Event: Nepal Earthquake
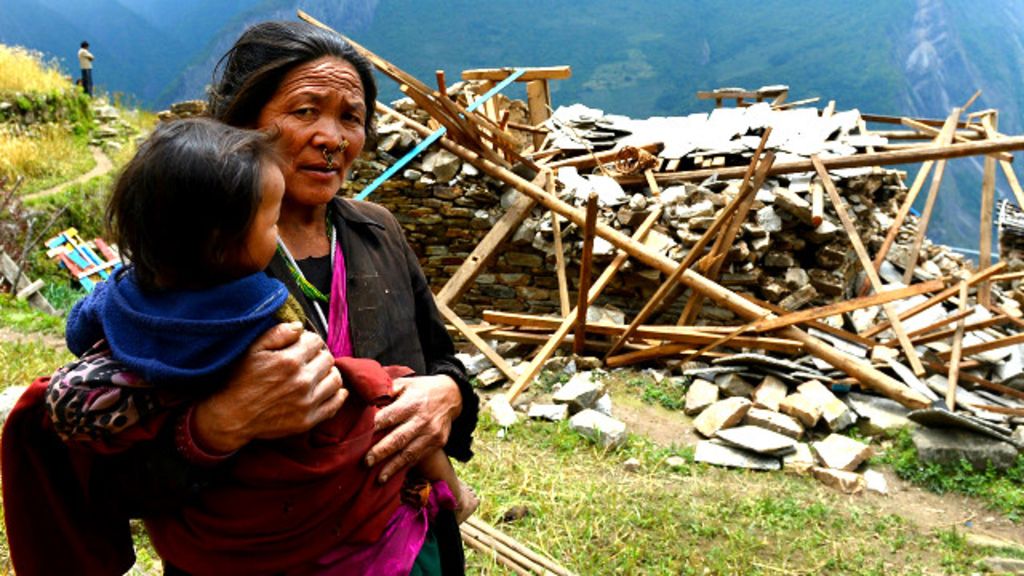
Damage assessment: damage